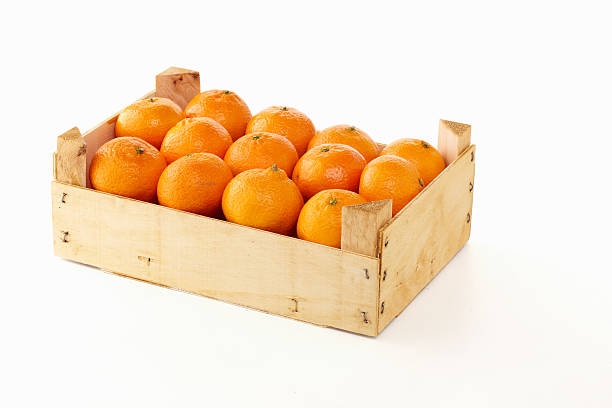
Label: mandarine